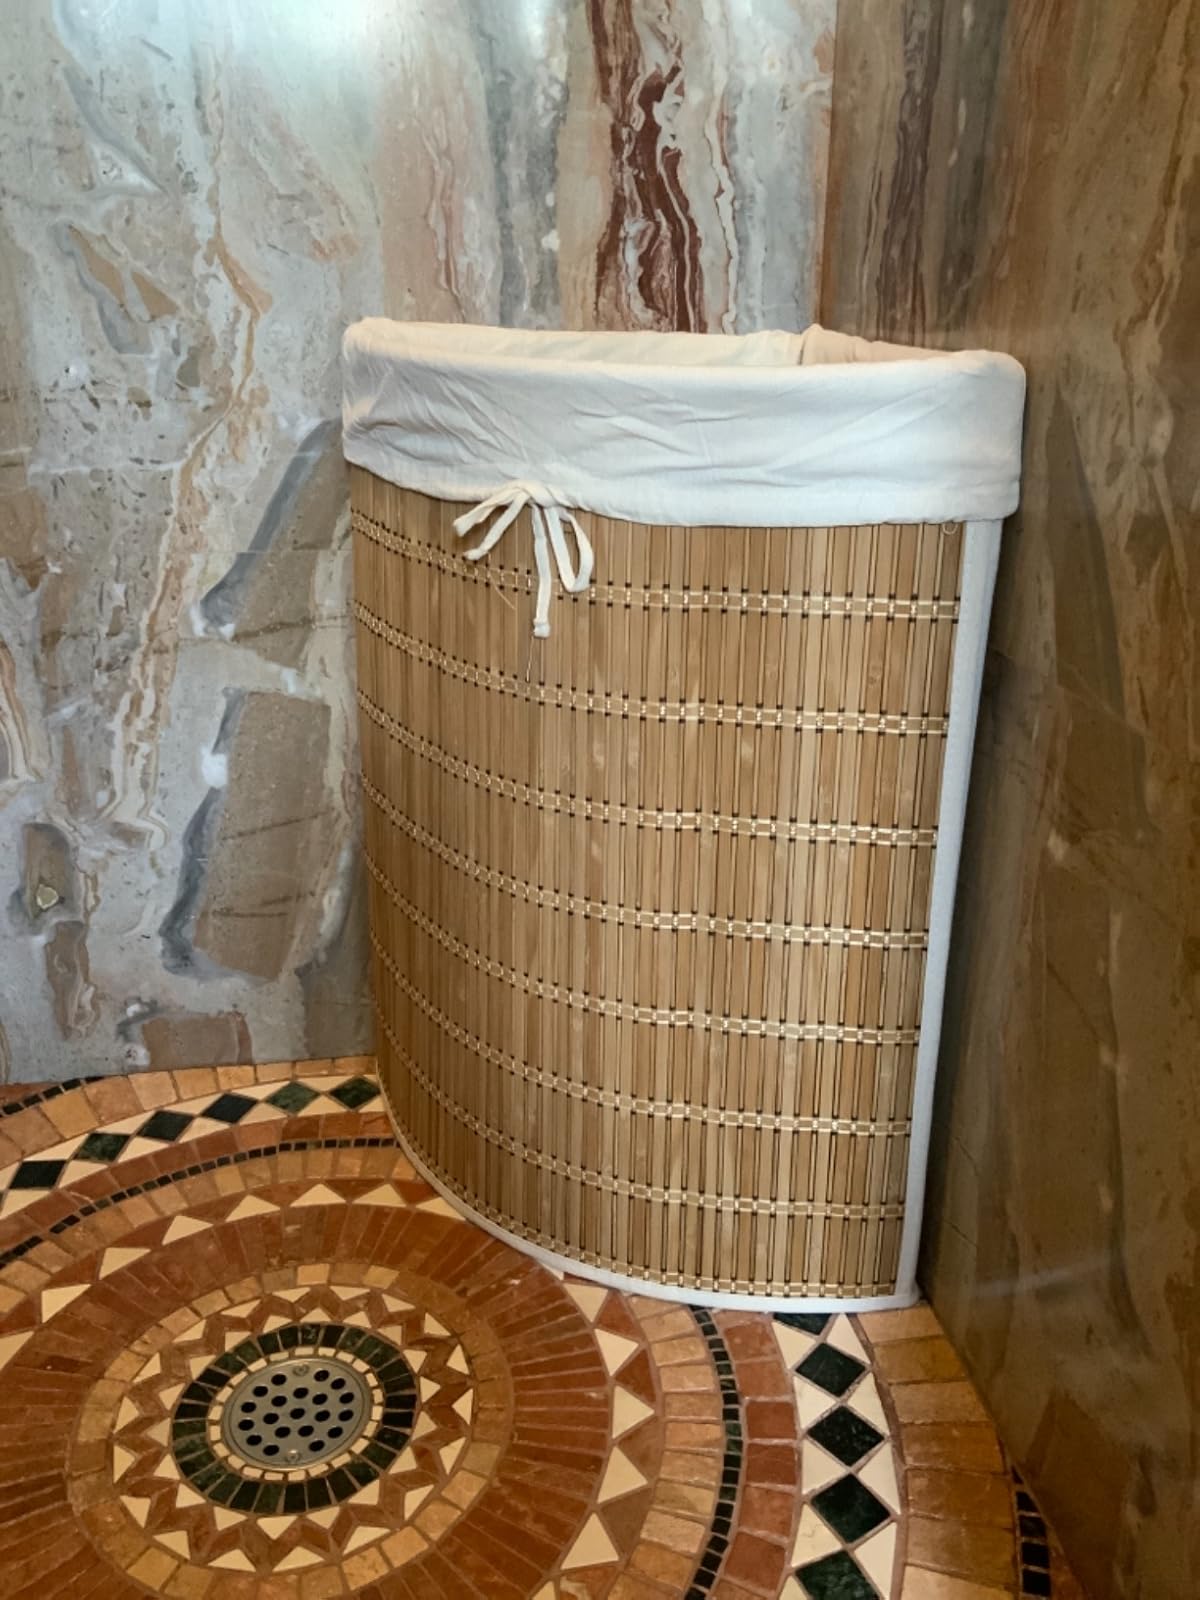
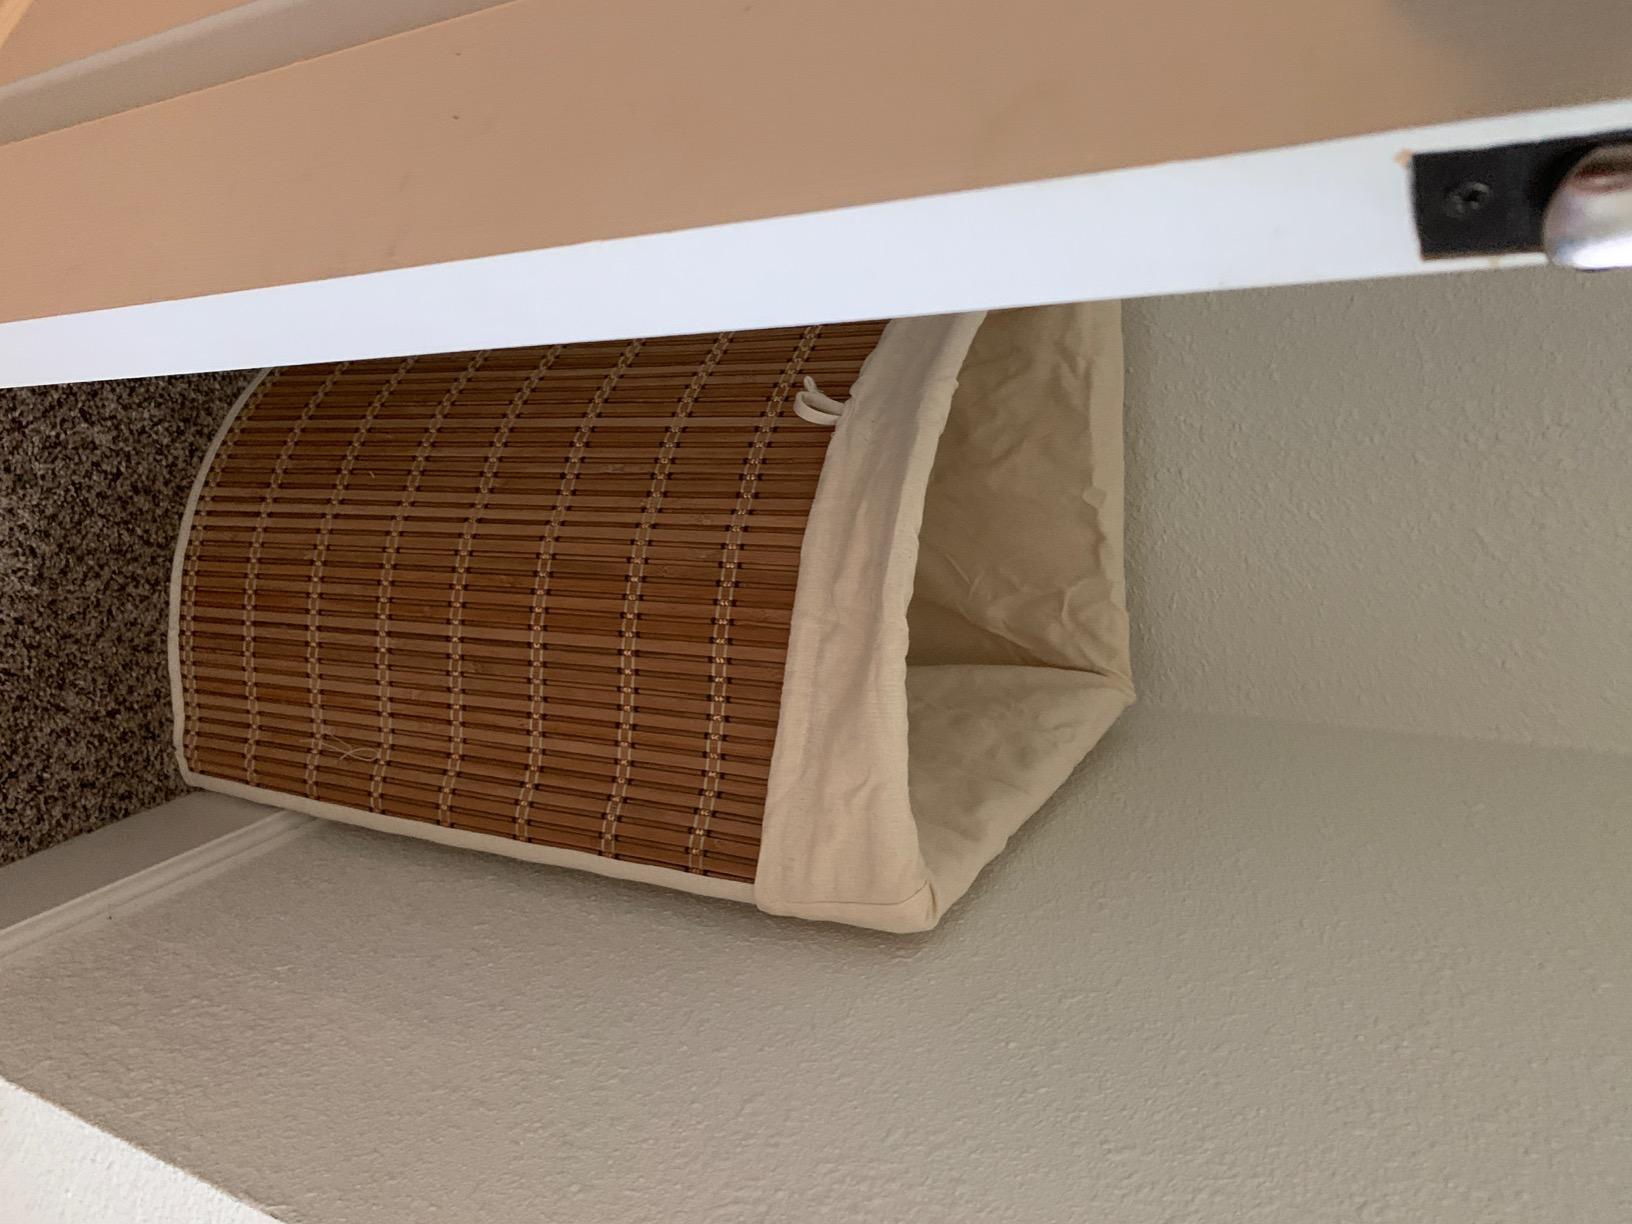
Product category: items_hamper
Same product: yes